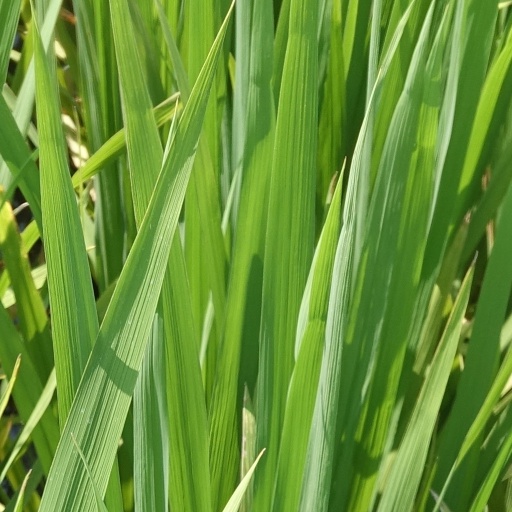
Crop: rice